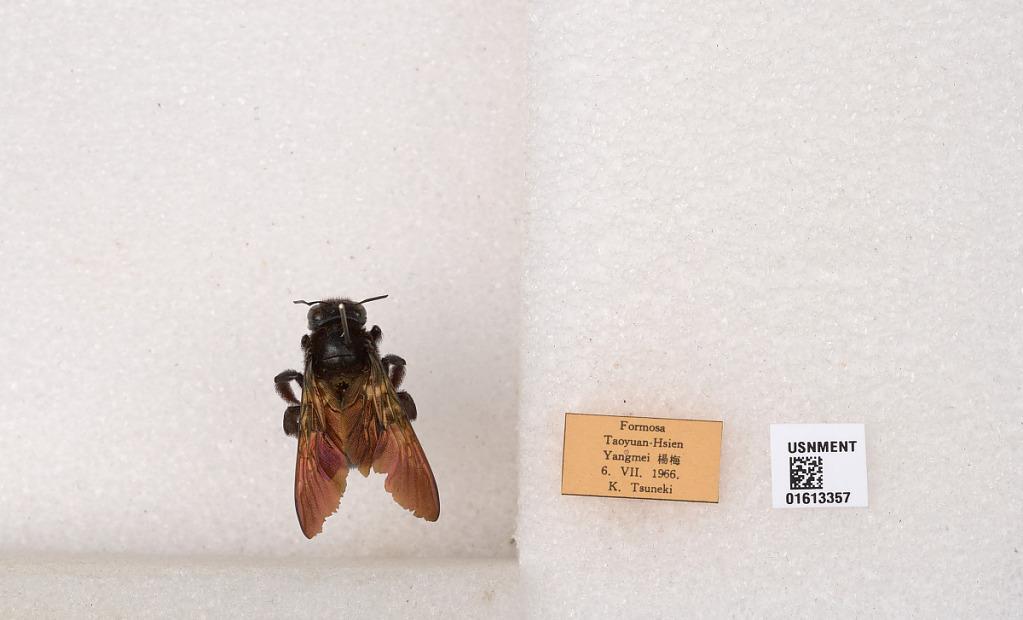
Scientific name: Xylocopa (Biluna) tranquebarorum formosana Matsumura
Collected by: K. Tsuneki
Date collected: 1966-8-6
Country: Taiwan
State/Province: Taiwan
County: Taoyun
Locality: Yangmei